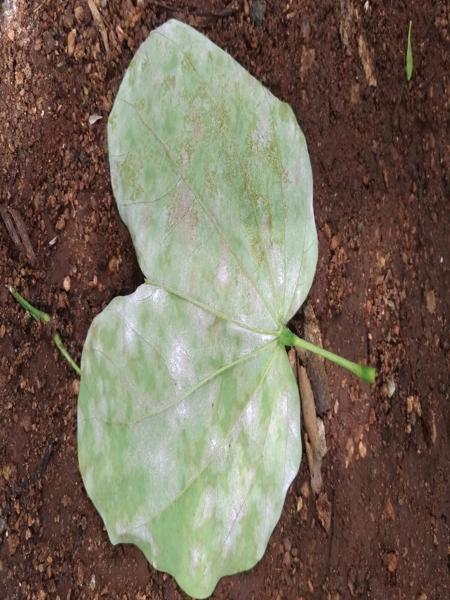
Plant: Kambajala